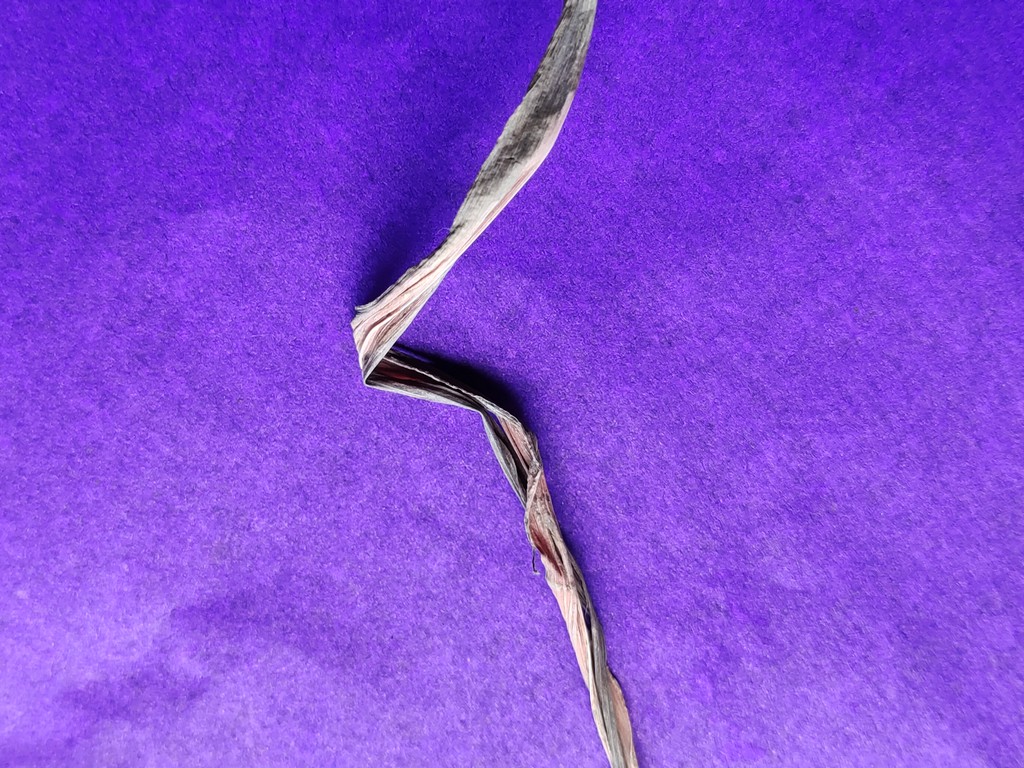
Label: Dried